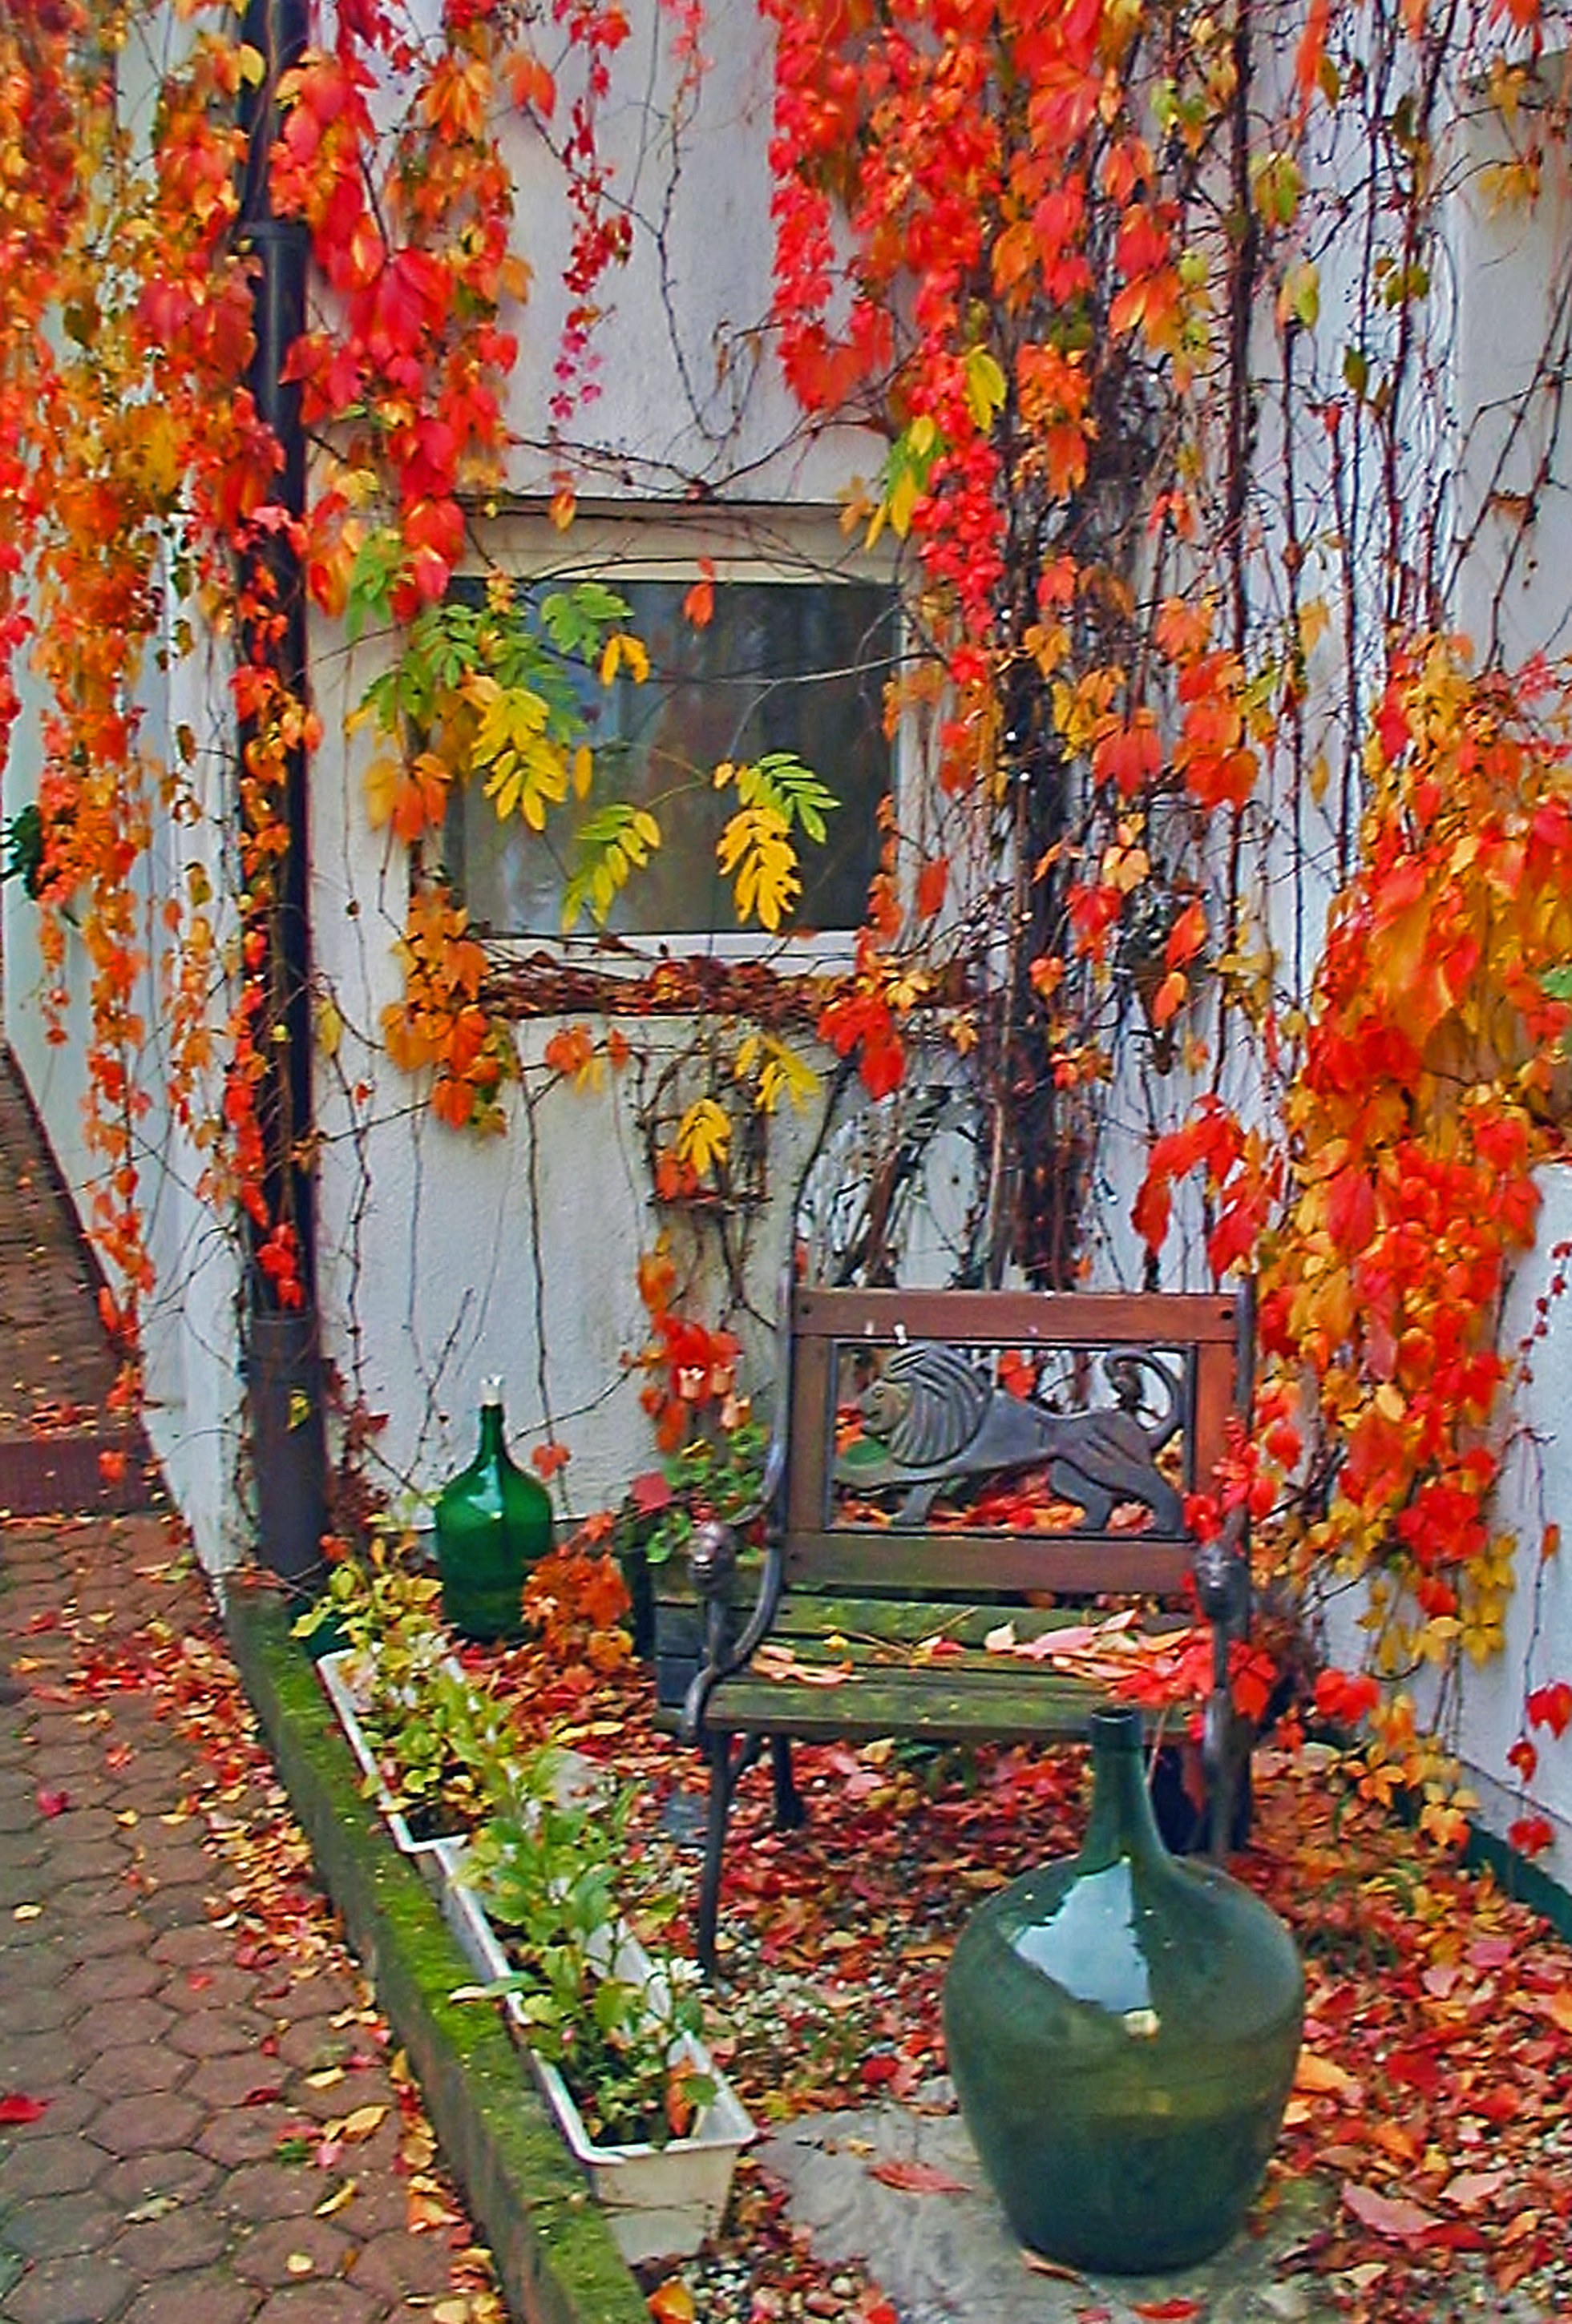
natural, leaf, autumn, tree, plant, flower, still life, art